Richard Grissom

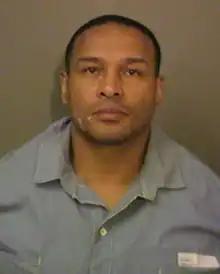
Photo of Grissom from the Kansas Department of Corrections

In October 1998, it was discovered that Grissom had joined an internet pen pal group dedicated to those incarcerated. Family members of his victims expressed their disappointment that such a website was allowed; Tim Butler, who was the brother of Joan Butler, wrote to the web site operators and said, "the monster Grissom forgot to mention his other hobbies: bludgeoning old ladies with railroad spikes and killing and torturing young women."